Bebe Rexha

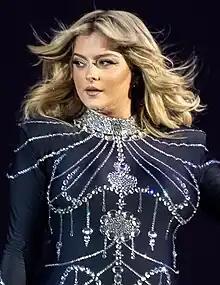
Rexha in 2023

Bleta "Bebe" Rexha (born August 30, 1989) is an American singer and songwriter. She signed with Warner Records in 2013, and was credited with co-writing releases of other artists—such as Eminem's Grammy Award-winning single "The Monster"—before furthering her career as a recording artist. Her debut extended play (EP), "I Don't Wanna Grow Up" (2015), did not chart domestically, although its single "I'm Gonna Show You Crazy" entered several international charts.